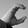
ASL letter: C